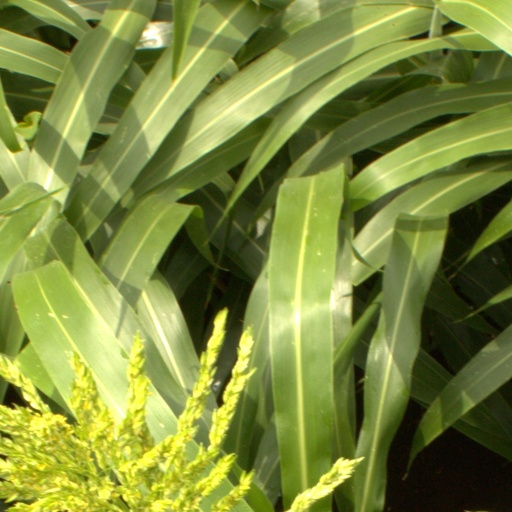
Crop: sorghum